Ogtay Mirgasimov

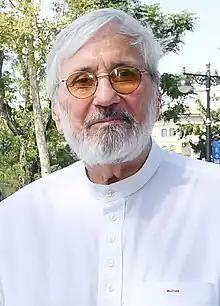

Ogtay Mirasadulla oghlu Mirgasimov (born June 12, 1943) is an Azerbaijani film director, screenwriter, film producer and a recipient of People's Artiste of Azerbaijan award.